Joe Clint Jenkins

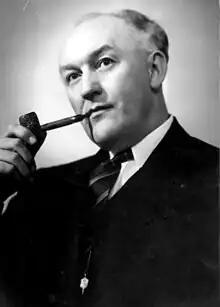
Jenkins in 1939

Joe Clint Jenkins (February 15, 1895 – April 26, 1959) was an American politician. He served as a Democratic member of the Florida House of Representatives.